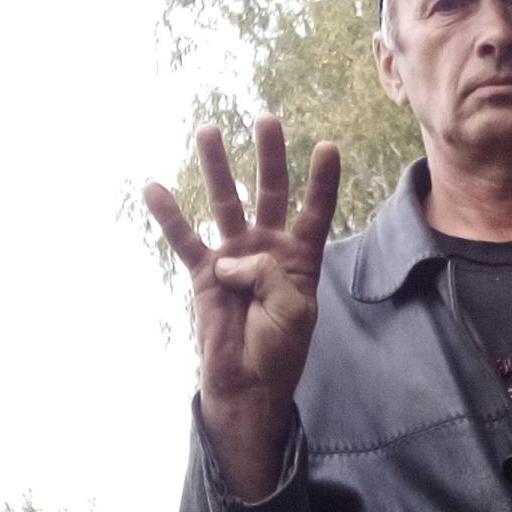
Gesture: four